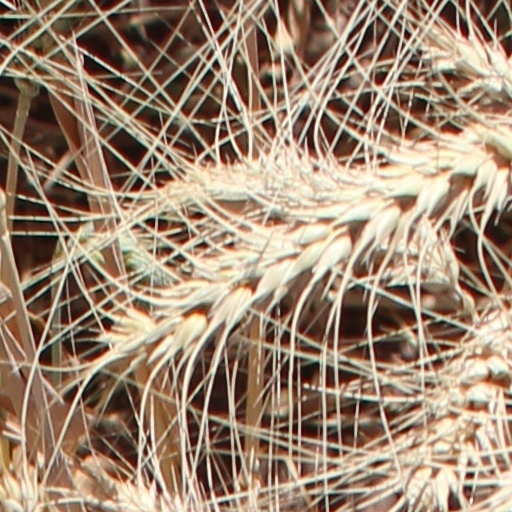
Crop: wheat